Baul

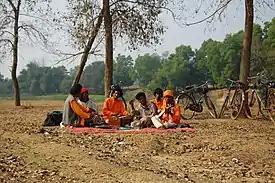
Baul singers performing Santiniketan, West Bengal, India

The songs of the Bauls and their lifestyle influenced a large part of Bengali culture, but nowhere did it leave its imprint more powerfully than on the work of Rabindranath Tagore, who talked of Bauls in a number of speeches in Europe in the 1930s. An essay based on these was compiled into his English book "The Religion of Man":